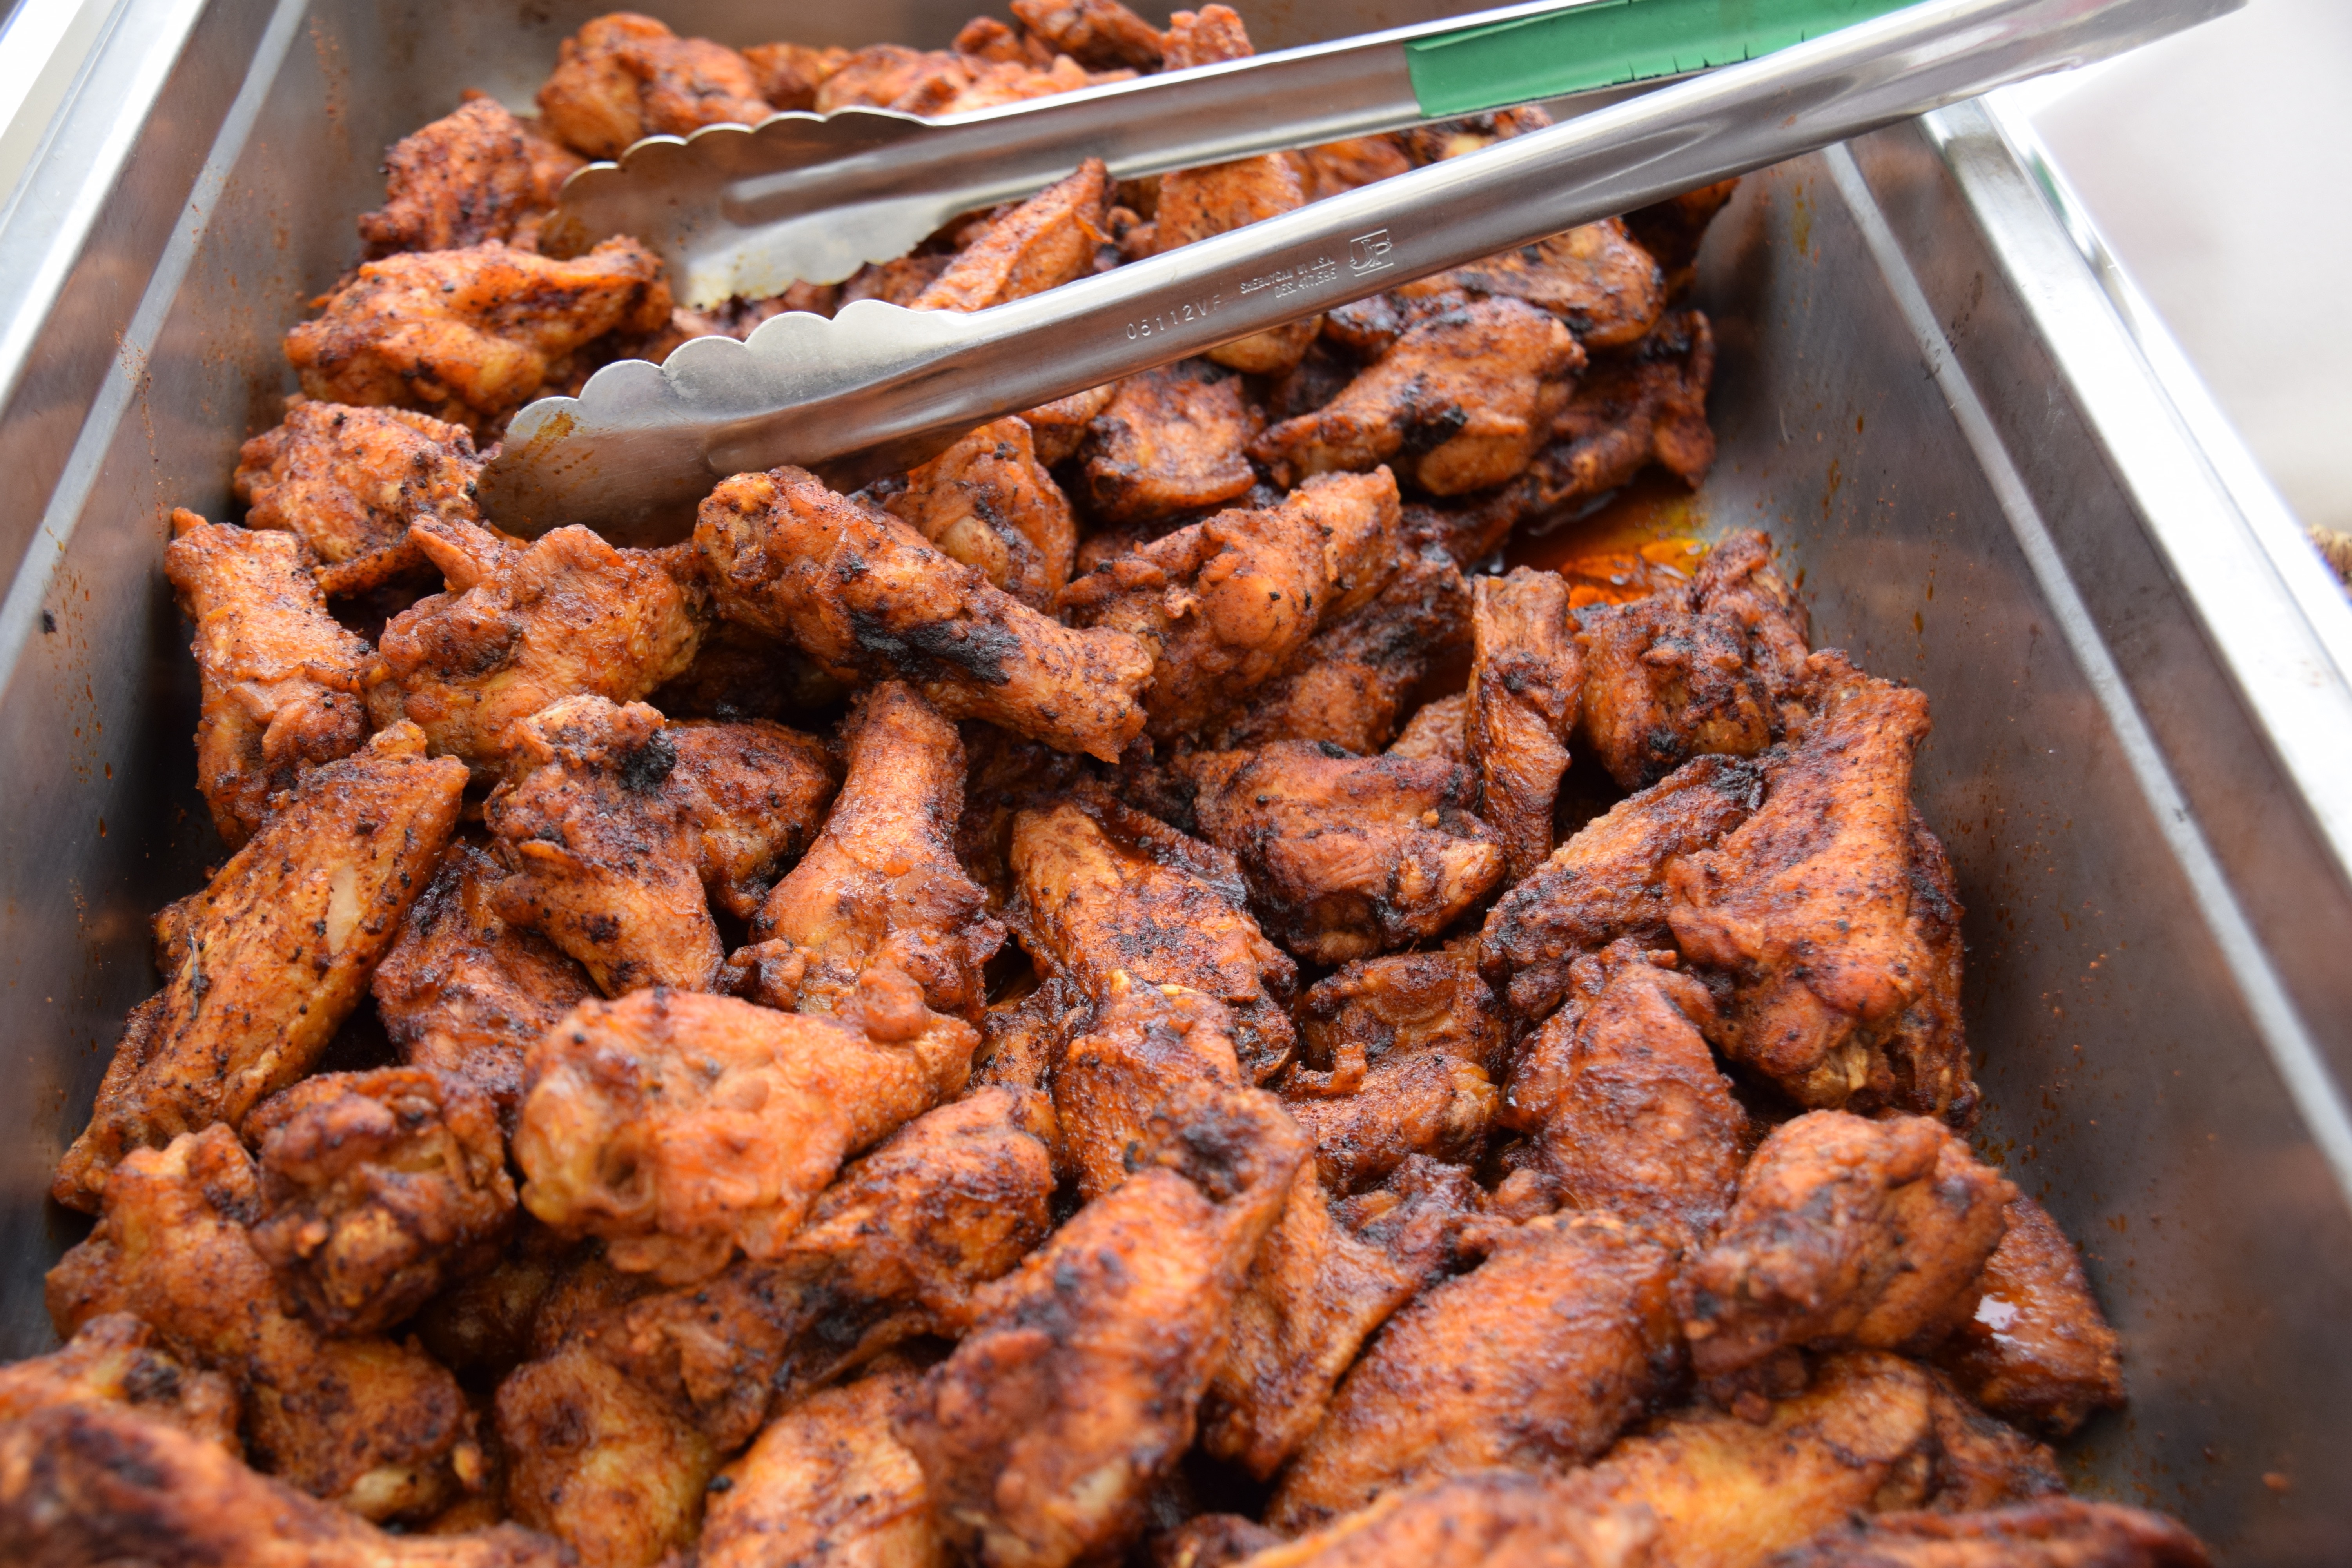
dish, food, produce, bbq, meat, cuisine, chicken, wings, chicken meat, fried chicken, grilling, fried food